B96 Pepsi SummerBash

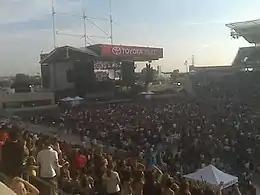

Held on June 12 at Toyota Park, the 2010 SummerBash featured performances by Charice, JLS, Travis Garland, B.o.B, Taio Cruz, Cascada, New Boyz, Jason Derulo, Iyaz, T-Pain, and Ludacris. Celebrity blogger Perez Hilton was a guest host, as was Kevin Frazier from E!.